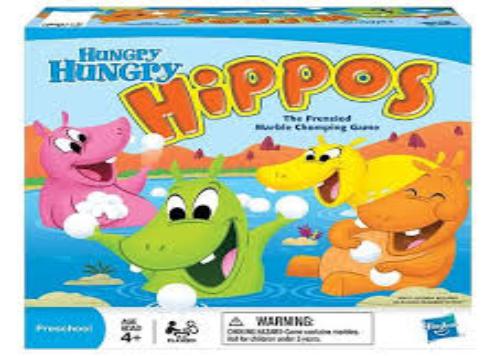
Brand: Hungry Hungry Hippos
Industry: Food